Sergio Manente

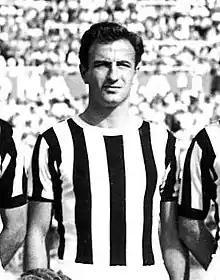
Manente with Juventus in 1951

Sergio Manente (10 December 1924 – 14 March 1993) was an Italian professional football player and coach who played as a defender.